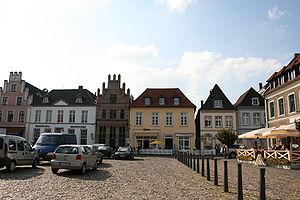
Kalkar est une ville de Rhénanie-du-Nord-Westphalie, située dans l'arrondissement de Clèves, dans le district de Düsseldorf.